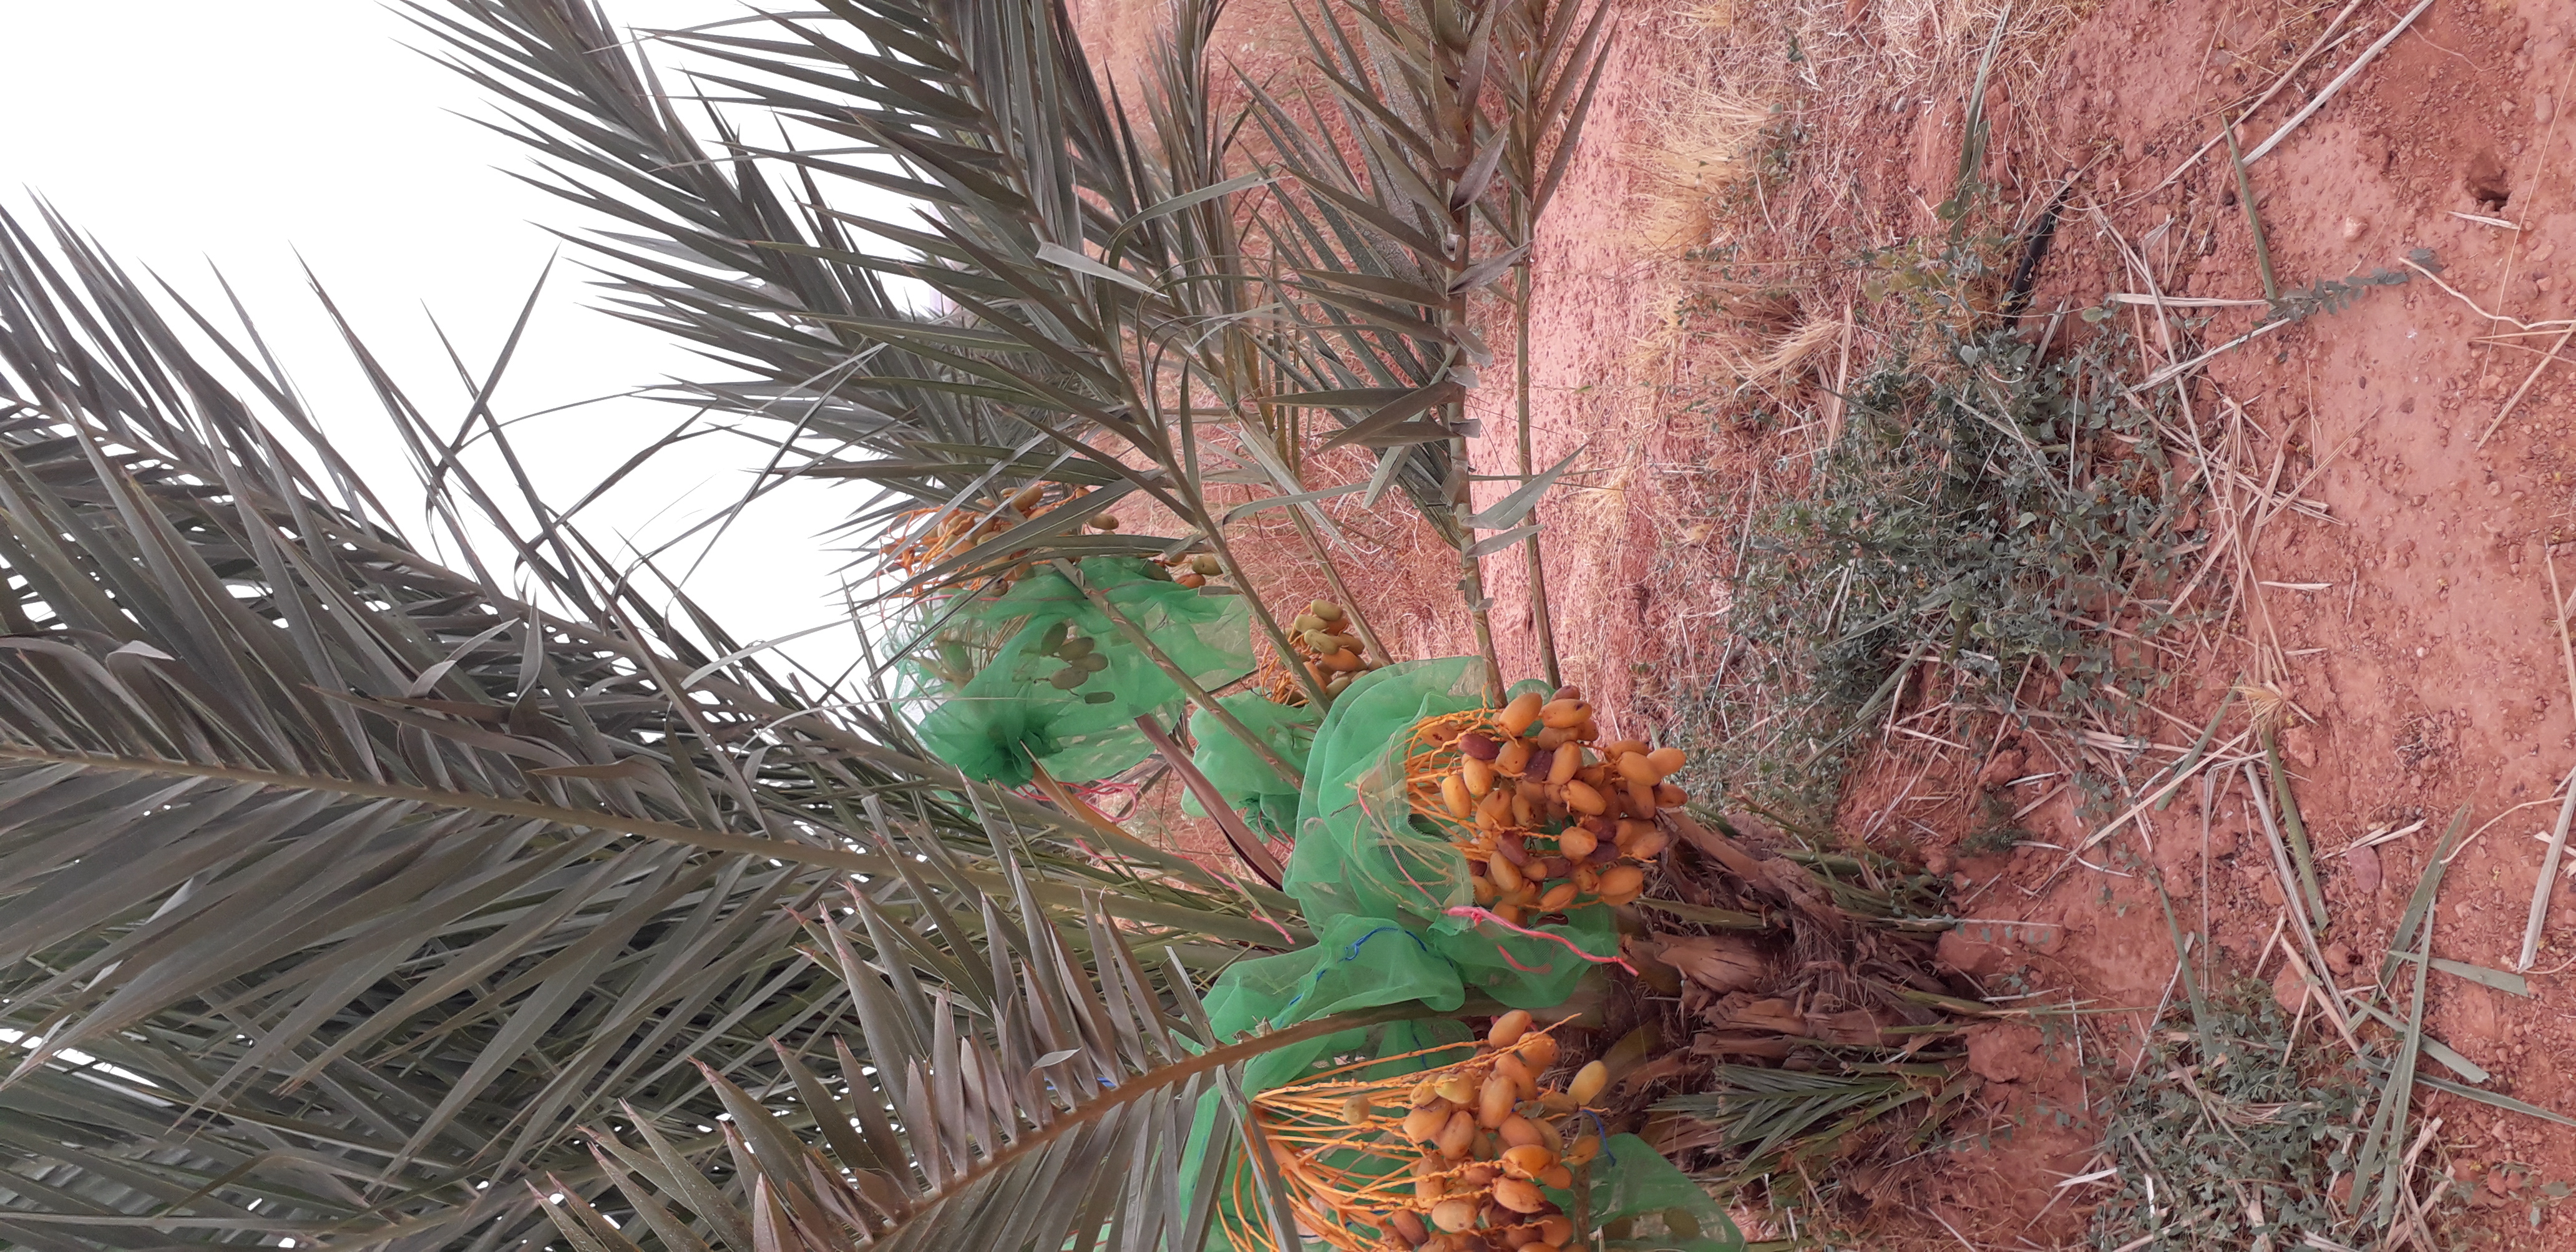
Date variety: Boumajhoul